Ambalat

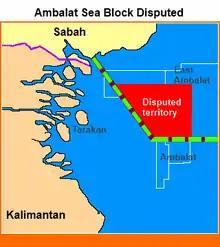
The disputed location on Ambalat sea block.

The dispute over the Ambalat stretch of the Celebes Sea began with the publication of a map produced by Malaysia in 1979 showing its territorial waters and continental shelf. The map drew Malaysia's maritime boundary running in a southeast direction in the Celebes Sea from the eastmost point of the Indonesia-Malaysia land border on the eastern shore of Sebatik island, thus including the Ambalat blocks, or at least a large portion of it, within Malaysian territorial waters. Indonesia has objected the map.